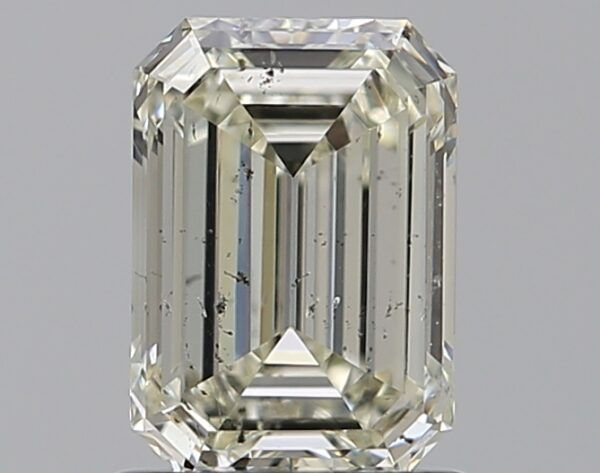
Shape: emerald
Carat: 1
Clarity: SI2
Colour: L
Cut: EX
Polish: VG
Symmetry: EX
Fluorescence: F
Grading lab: GIA
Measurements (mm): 7.06 x 4.95 x 2.98